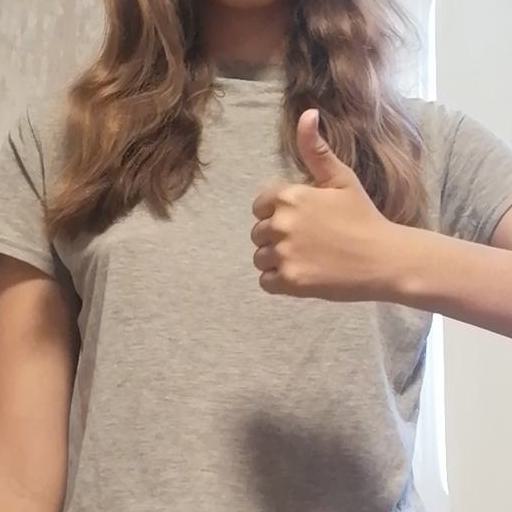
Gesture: like